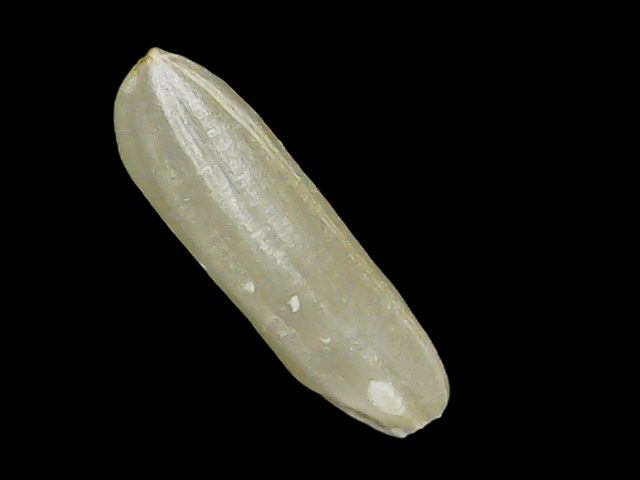
Rice variety: Binadhan26